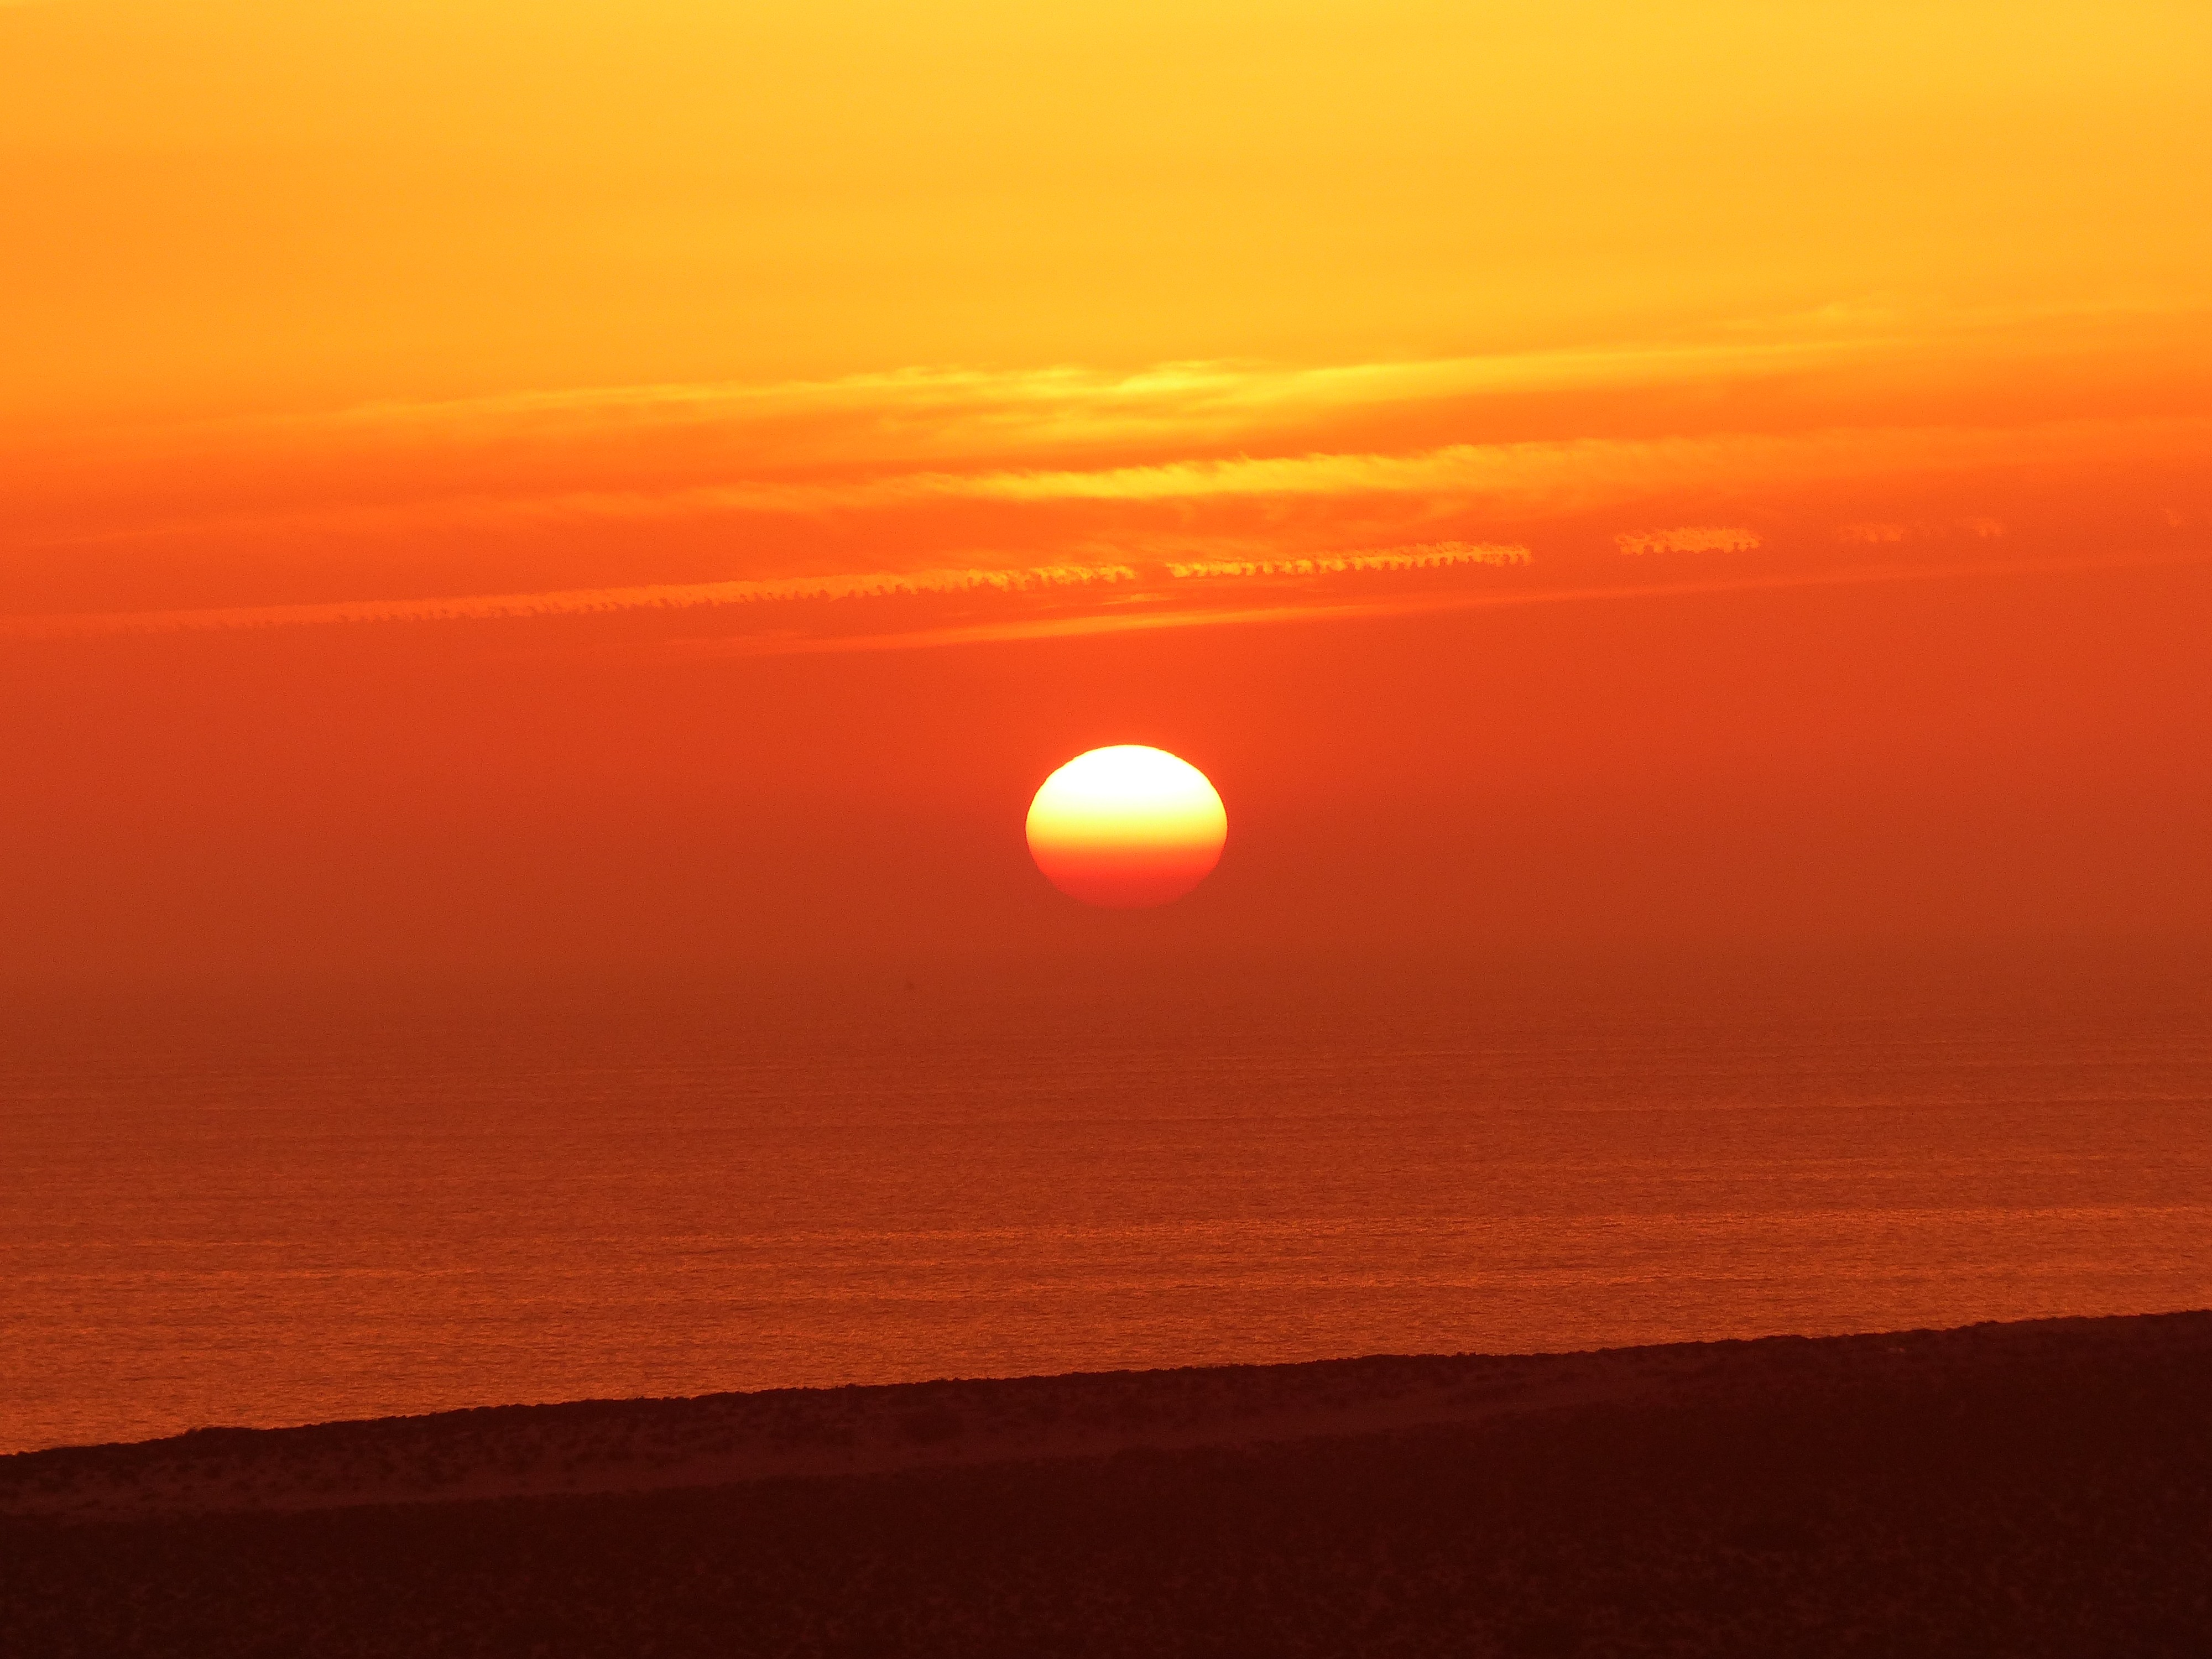
sea, ocean, horizon, sky, sun, sunrise, sunset, sunlight, morning, dawn, atmosphere, dusk, evening, morocco, mood, afterglow, evening sky, atmospheric phenomenon, red sky at morning